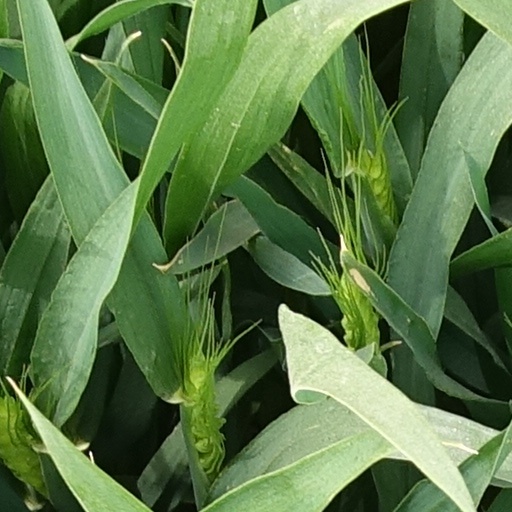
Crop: wheat